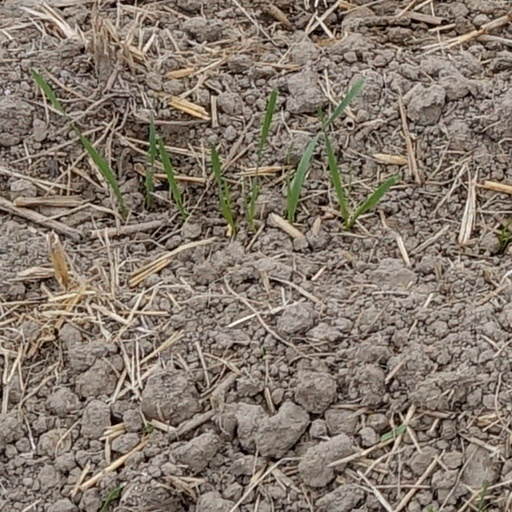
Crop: wheat